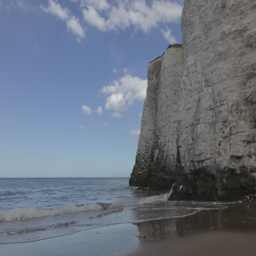
white rocks by the sea